WolfBytes Radio

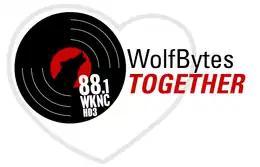
Logo for WolfBytes Together program that aired April 9th, 2020.

WolfBytes staff put together a specialty show called WolfBytes Together as a response to the COVID-19 pandemic. The show aired on April 9, 2020, at 7PM during the first hour of the DjWhtDaHek show and featured the entire WolfBytes staff playing upbeat, positive message songs that listeners could sing along to interspersed with NC State-specific pandemic information and interviews. The show was re-broadcast the following Saturday at 9PM and then again that Sunday at noon.